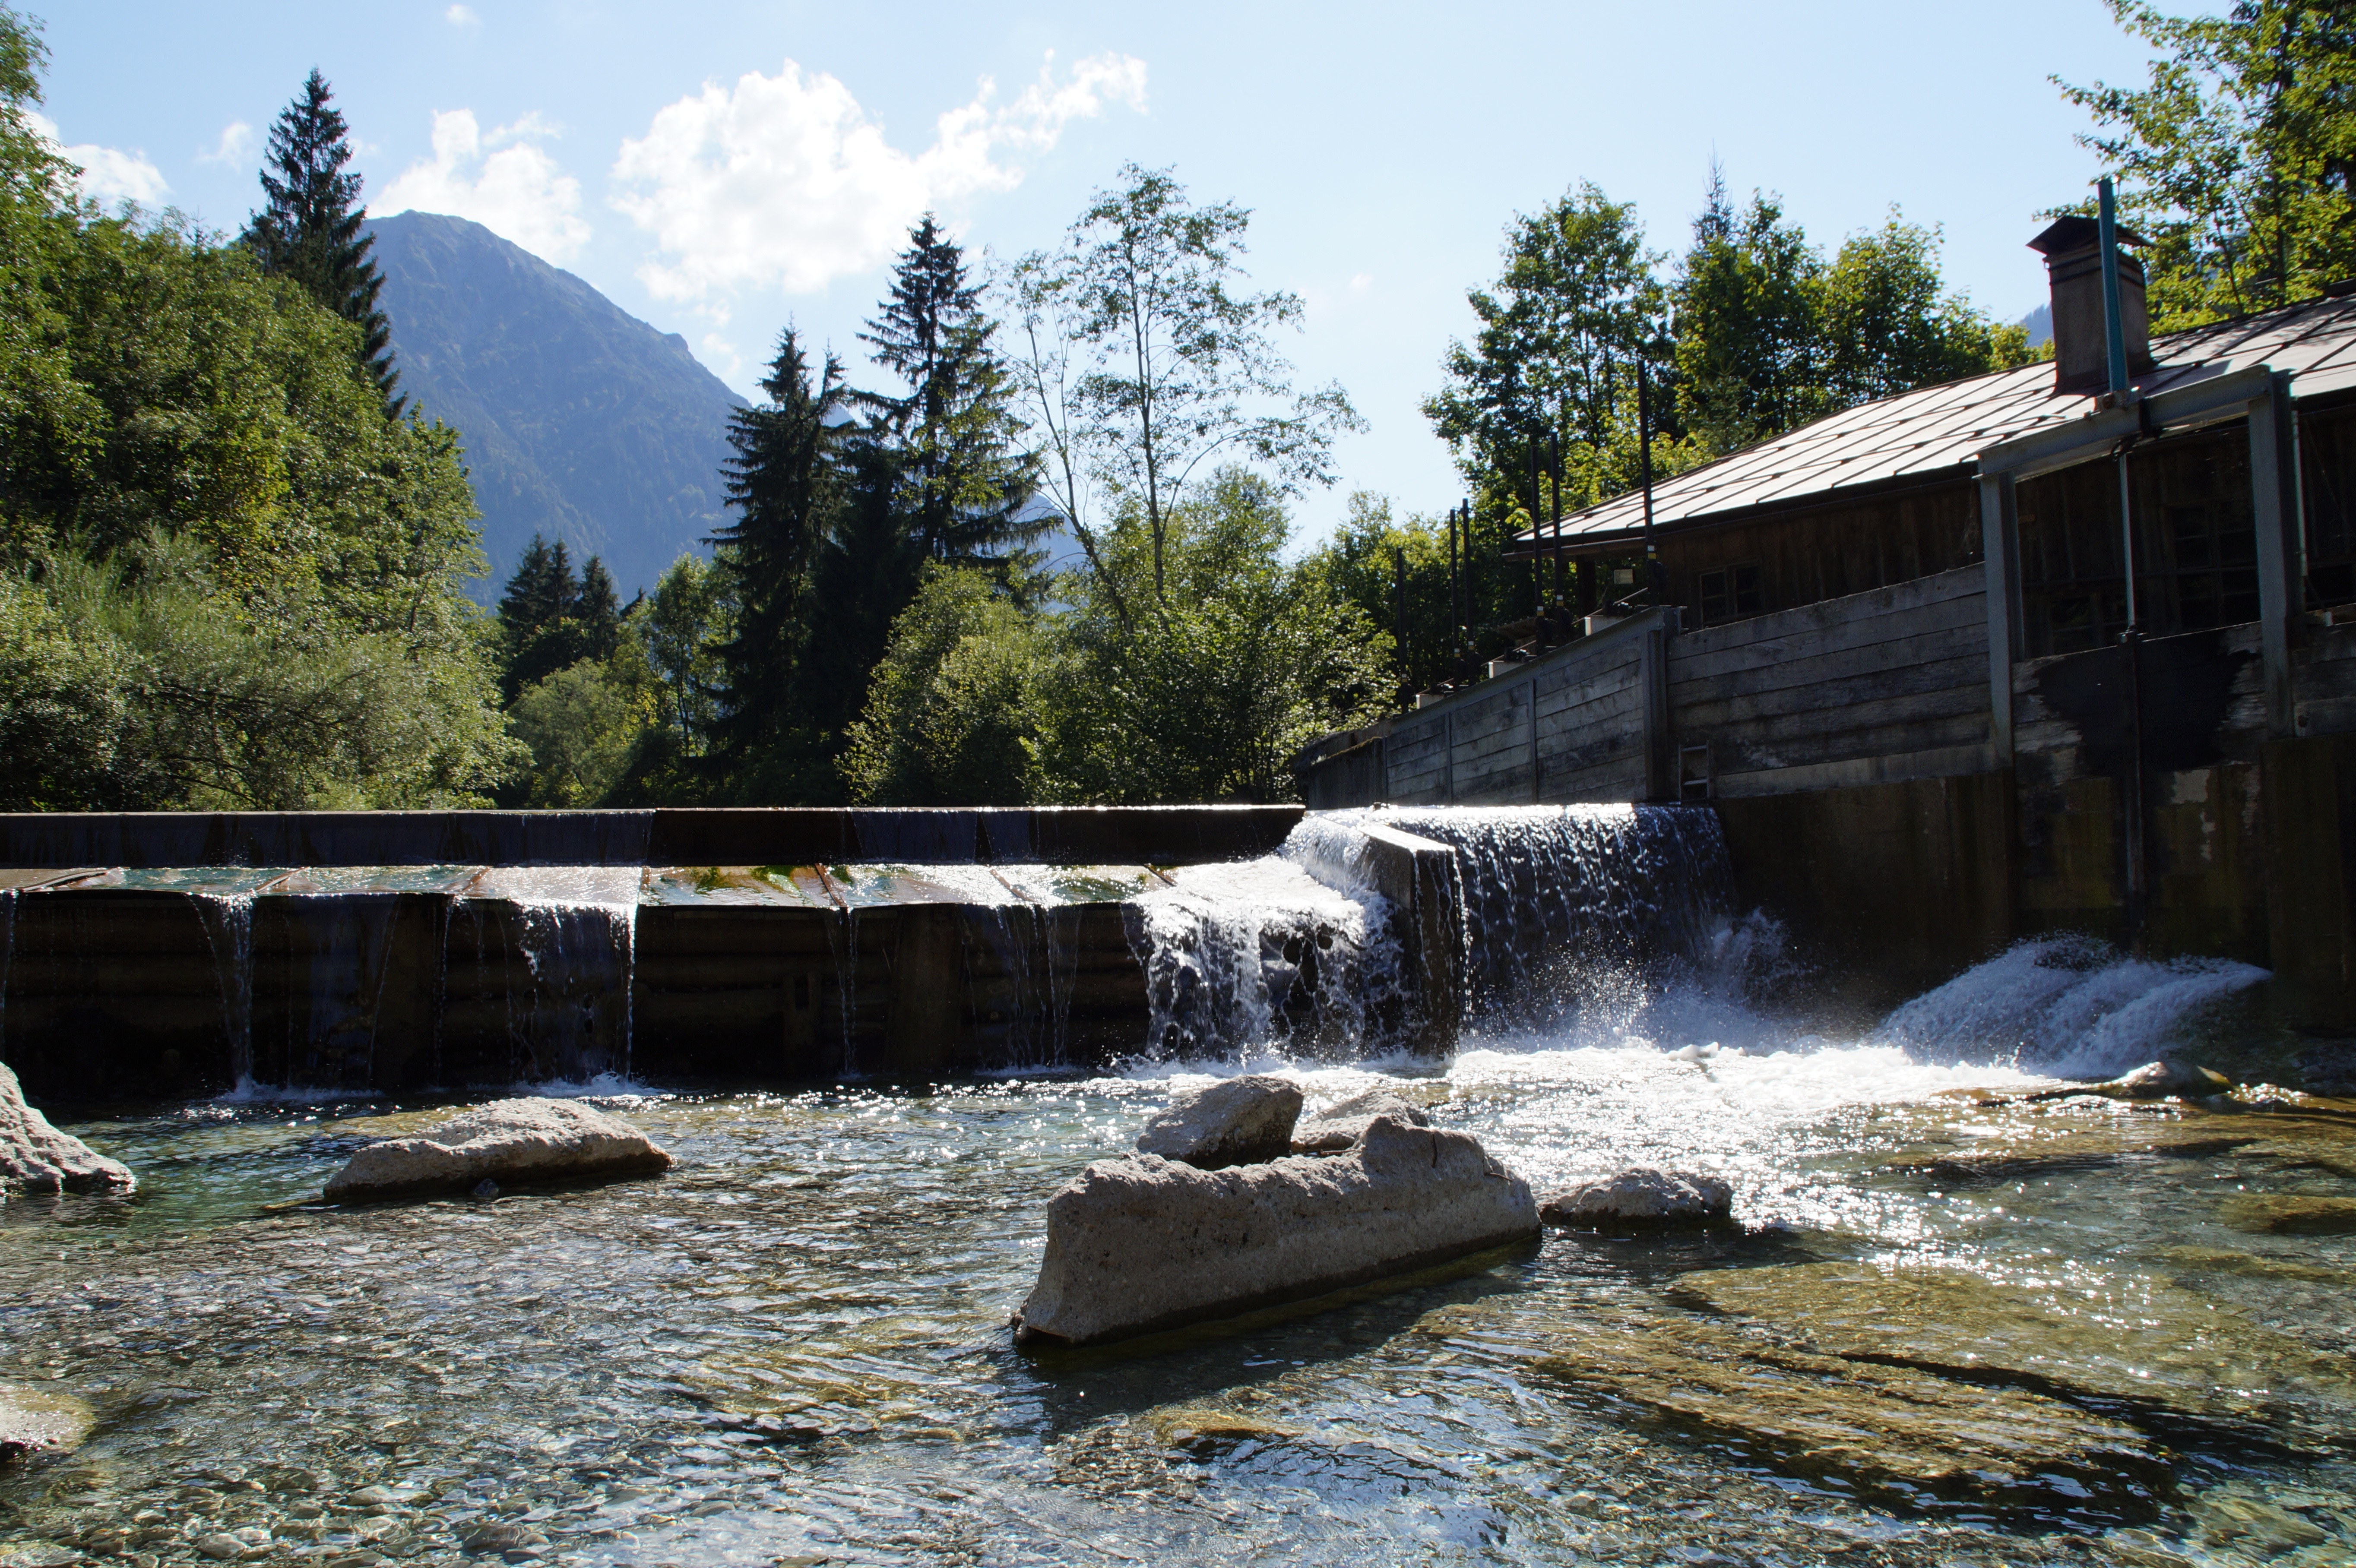
water, forest, waterfall, wood, lake, river, pond, stream, flow, cottage, rapid, reservoir, body of water, mountains, barrage, forge, water feature, overflow, water power, allg u, old forge, run over